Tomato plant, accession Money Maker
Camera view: vertical (180 deg); turntable rotation: 270 degrees
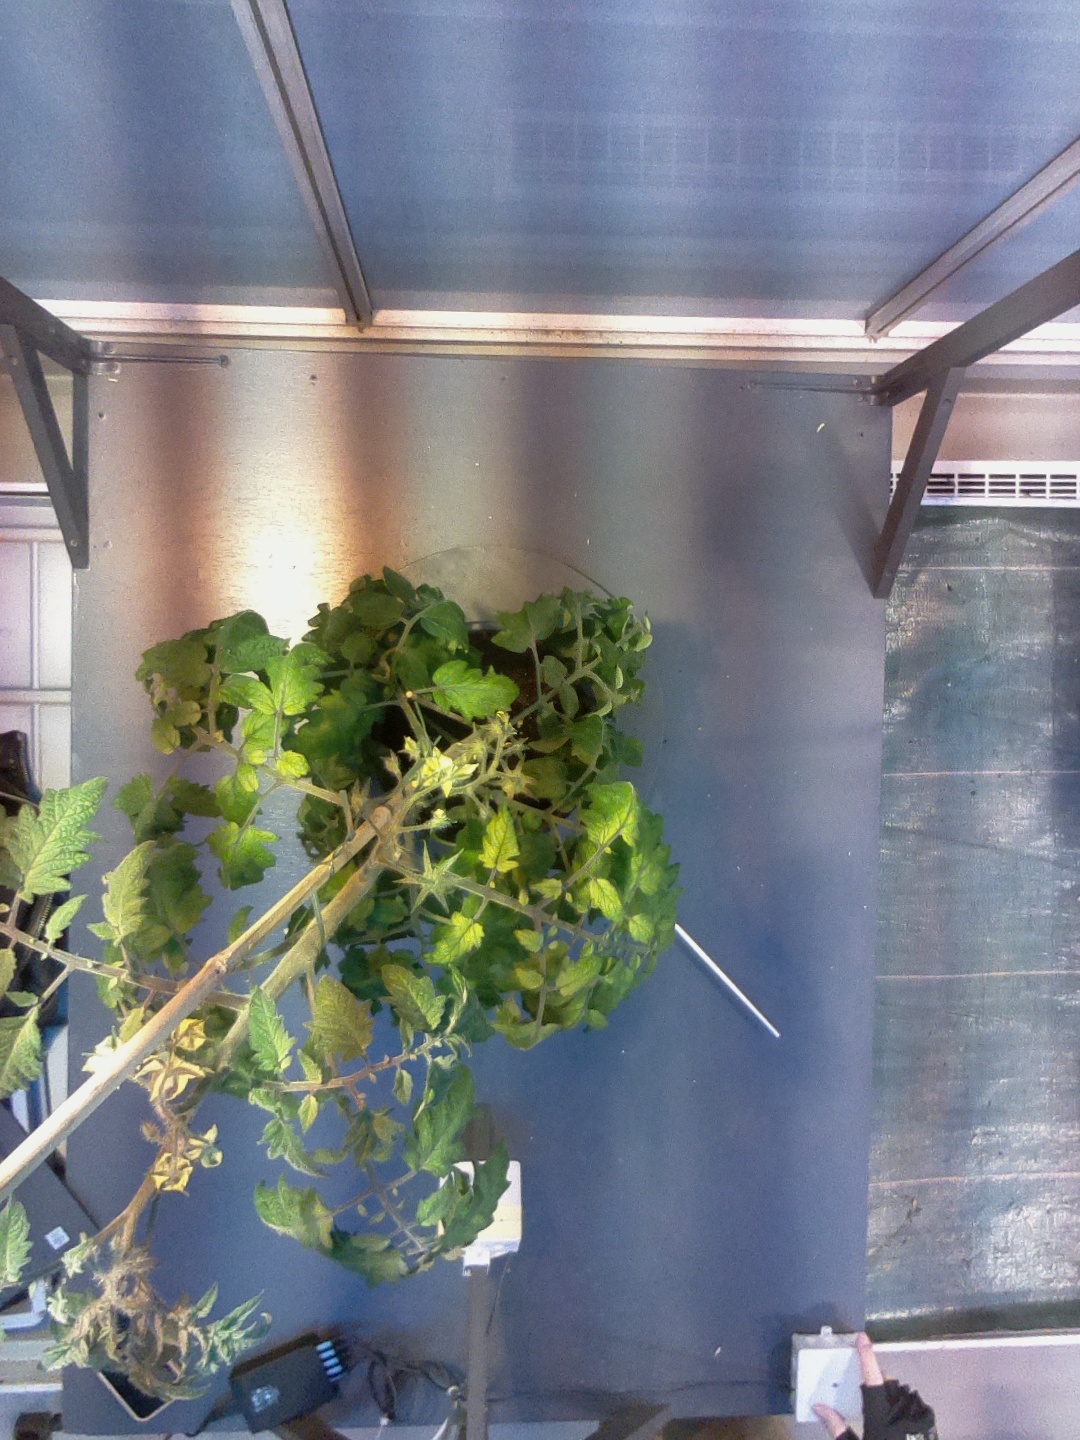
BBCH growth stage 70: Fruits at the main stem or branches visibles